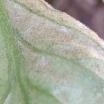
Crop: Tomato
Condition: mite-d